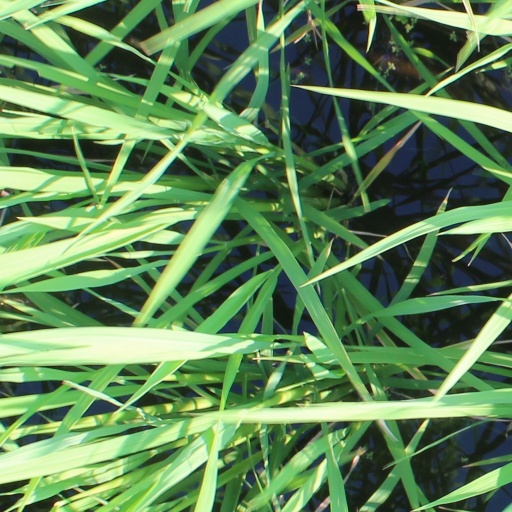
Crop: rice